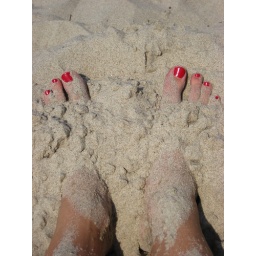
feet in white sand